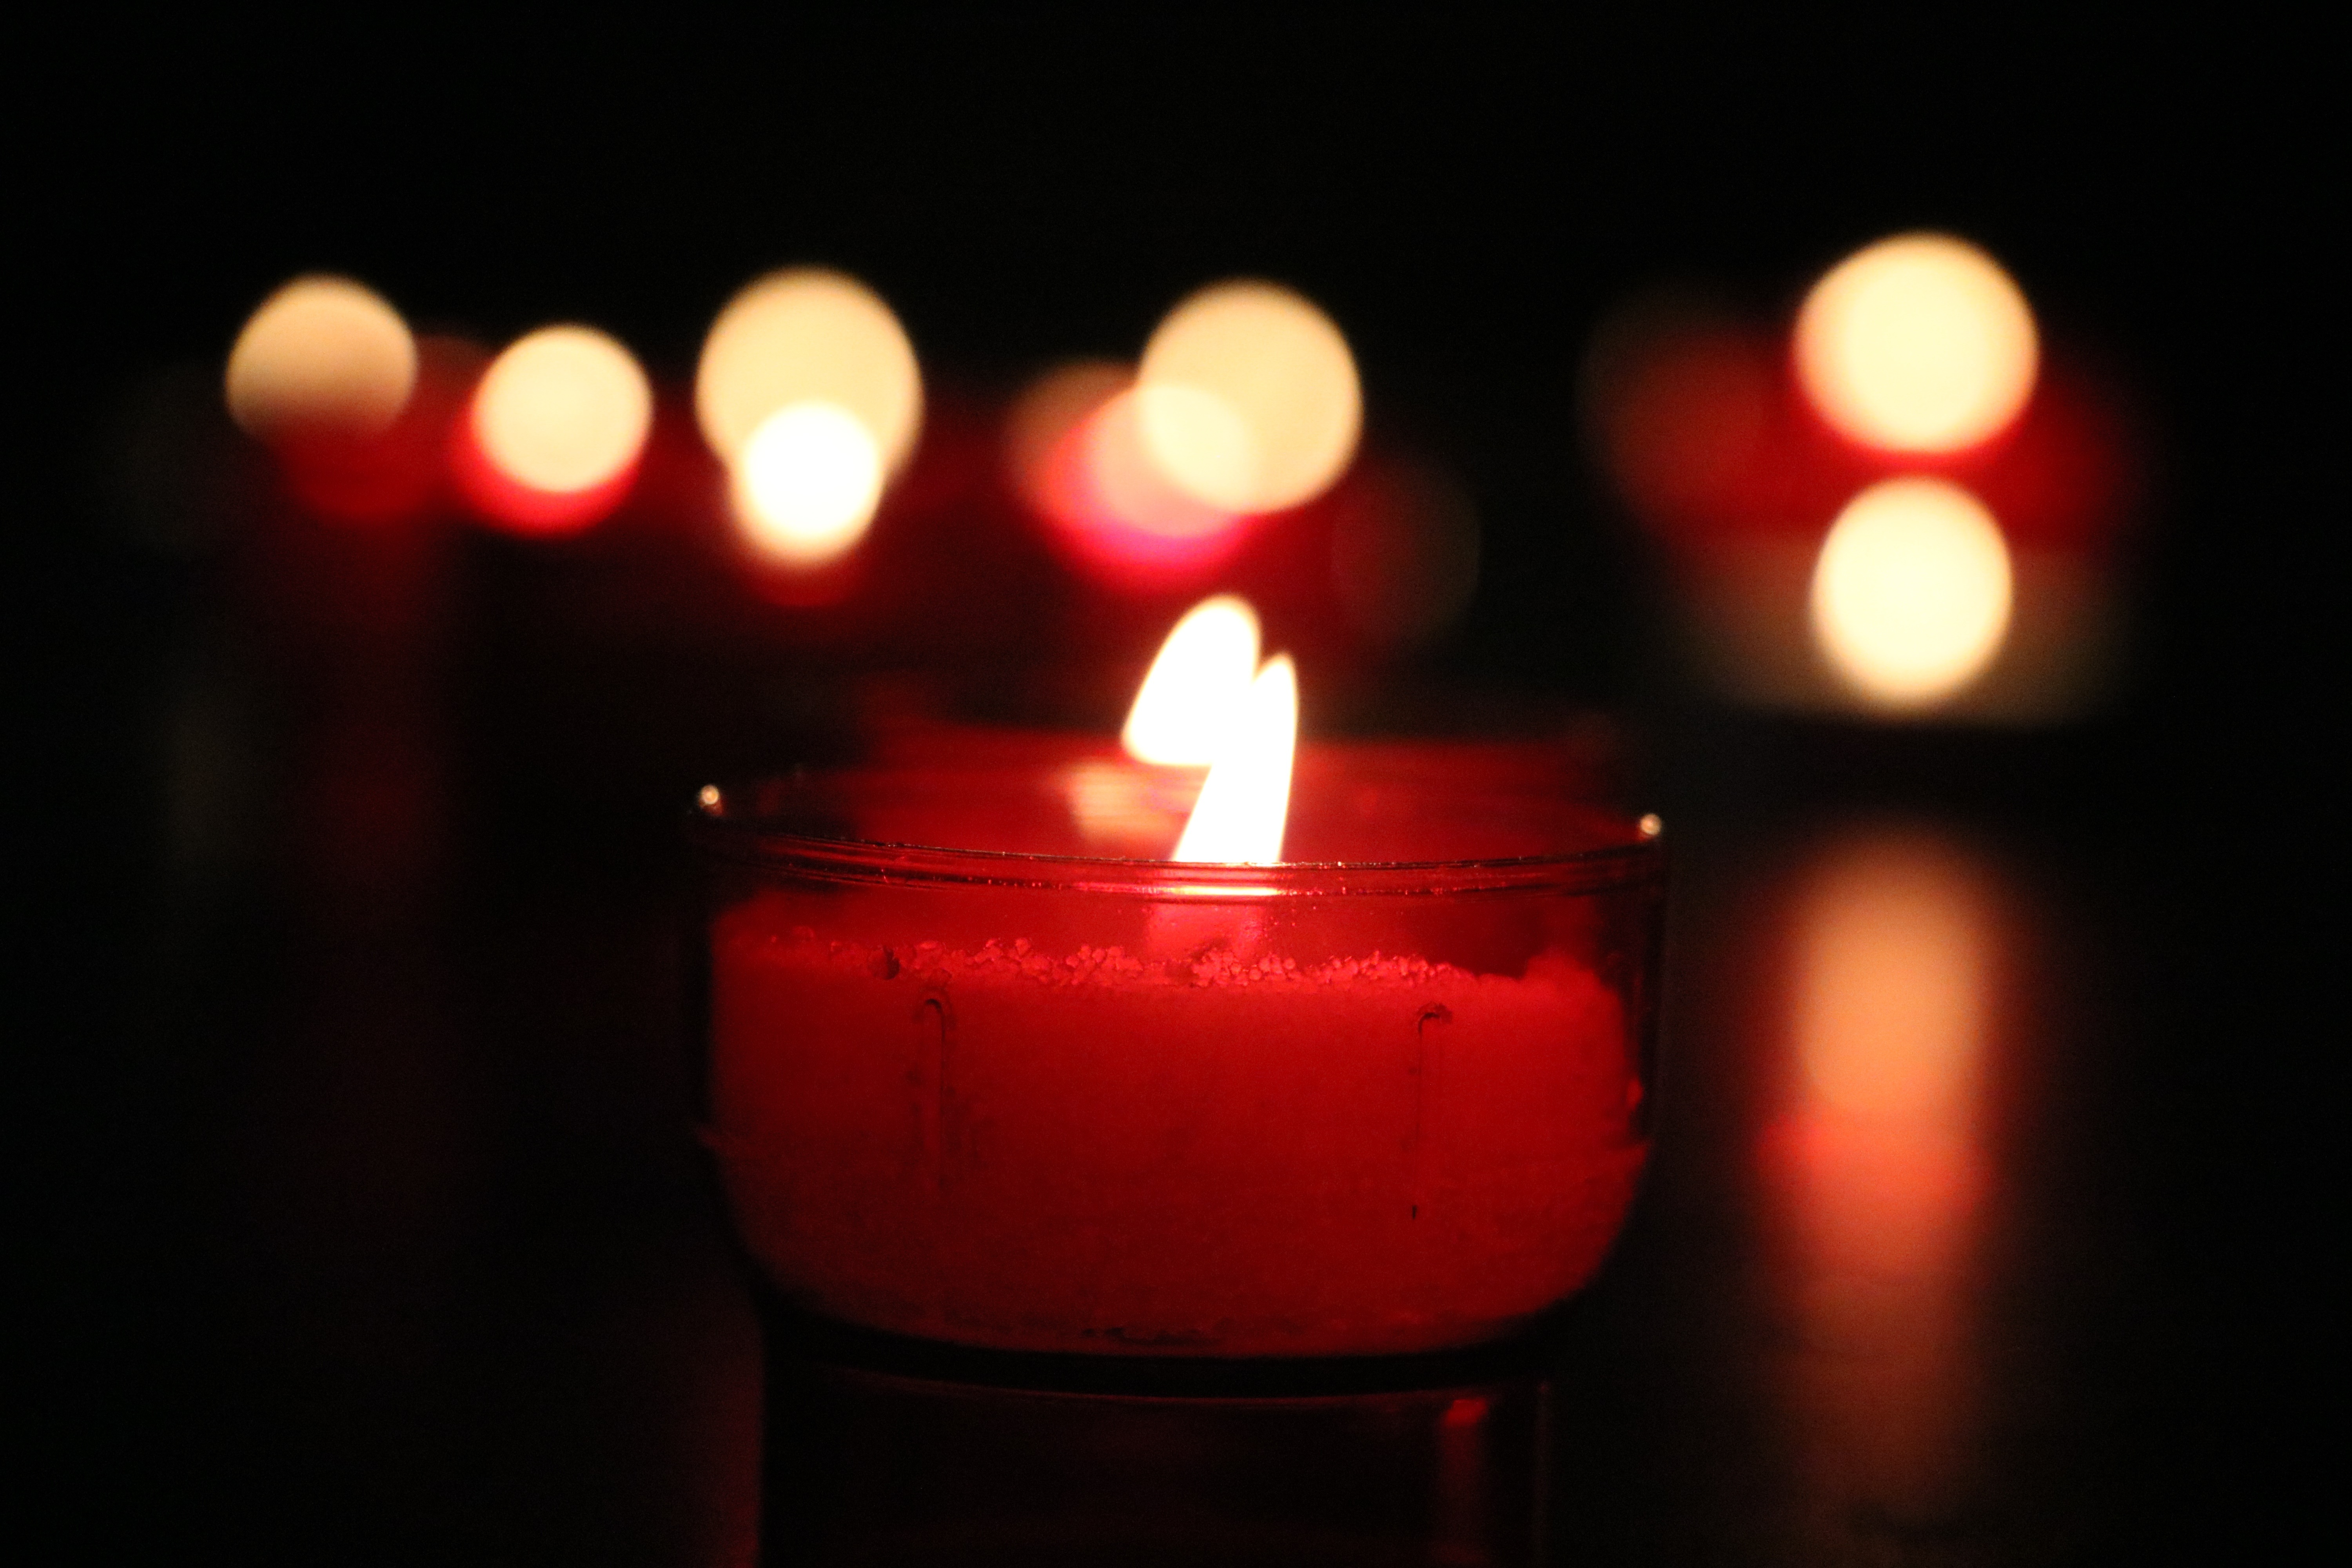
winter, light, wood, atmosphere, dark, love, heart, decoration, red, flame, fire, romance, romantic, darkness, church, yellow, death, candle, christmas, lighting, window sill, heat, burn, advent, lights, background, series, hell, bill, wick, mood, candlelight, wax candle, wax, atmospheric, tealight, tea lights, spieglung, confirmation, battery operated, light glass, light timer, glass container